Azul (board game)

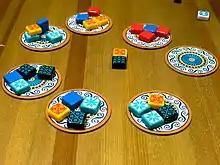
Tile repositories. When tiles of a colour are taken from any of the cardboard discs, the leftover tiles on that disc are moved to the center.

From two to four players collect tiles to fill up a 5x5 squares player board. Players collect tiles by taking all the tiles of one colour from a repository, or from the centre of the table, and placing them in a row, taking turns until all the tiles for that round are taken. At that point, one tile from every filled row moves over to each player's 5x5 board, while the rest of the tiles in the filled row are discarded. Each tile scores based on where it is placed in relation to other tiles on the board. Rounds continue until at least one player has made a row of tiles all the way across their 5x5 board. Additional points are awarded at the end of the game for each complete row or column, and for each instance of all five tiles of the same colour being collected.